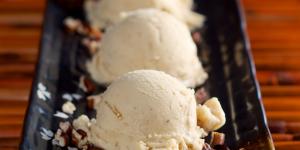
helado de mantecado